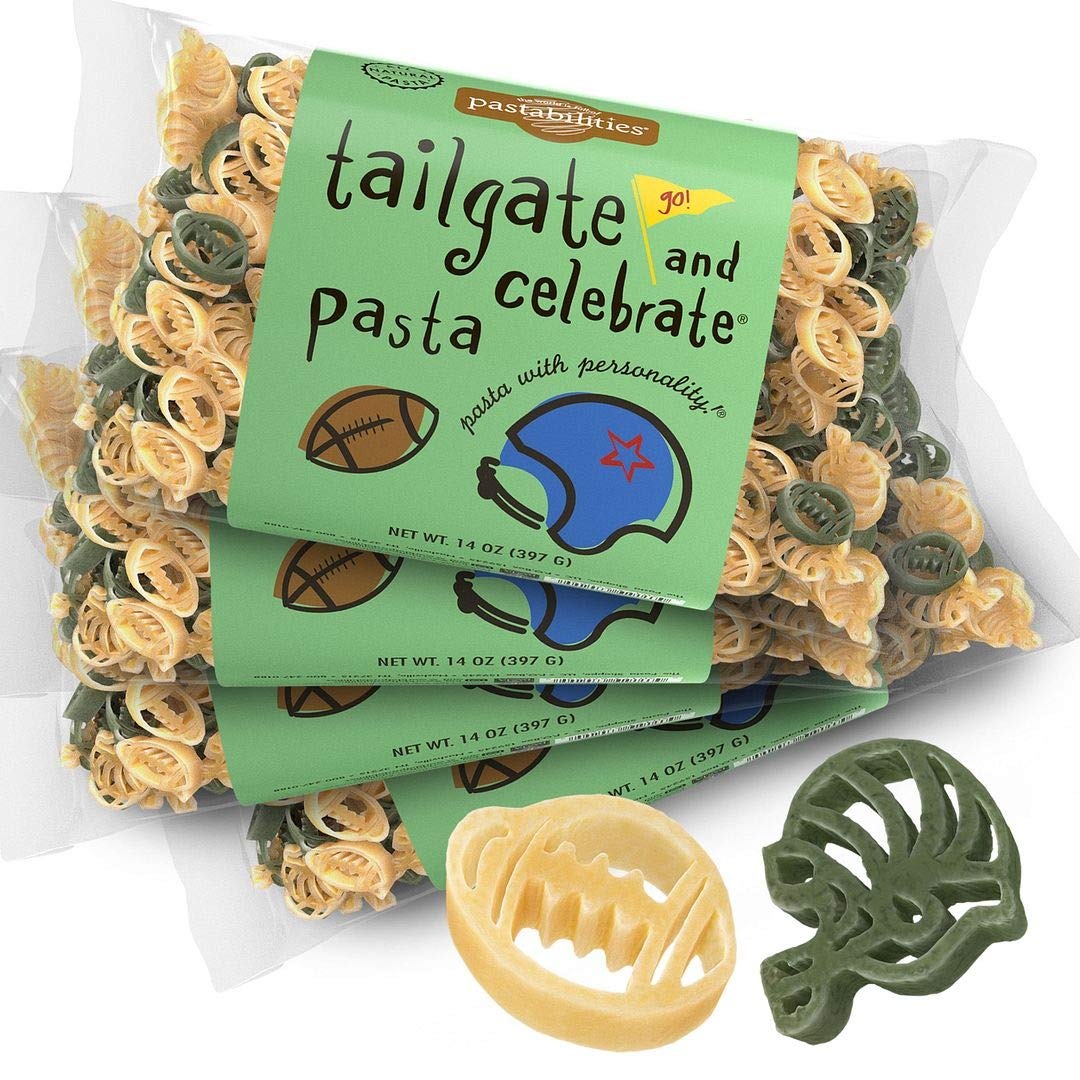
Item Name: Pastabilities Fun Shaped Pasta for Kids - Tailgate Football Pasta - Football and Helmet Sport Theme, Non-GMO Natural Wheat Pasta, All-Natural, Kosher Certified, Made in the USA, (4 Pack,14 Oz)
Bullet Point 1: FUN SHAPES KIDS LOVE TO EAT tailgate football party pasta with cute shapes that are easy to make and fun to serve, your kids will gobble them up
Bullet Point 2: HIGHEST QUALITY INGREDIENTS our pasta for kids is made with 100% durum wheat and vegetable powders with pieces that are the perfect bite size
Bullet Point 3: MADE THE OLD-WORLD ITALIAN WAY using bronze dies and slow drying, creating a porous texture and more delicious taste
Bullet Point 4: ALL NATURAL our naturally vegan fun pasta noodles are Non-GMO and made in the USA
Bullet Point 5: FUN PASTA SHAPES FOR EVERYONE from animal shaped pasta, sports, holidays, and more, our shapes are perfect for any occasion and craft projects too
Product Description: Are you ready for some Football “Pasta”?! Every tailgate or game celebration deserves some team spirit! Have fun with your crowd and serve our winning Taco Pasta Salad recipe that is included.
Value: 4.0
Unit: Count

Price: 19.99